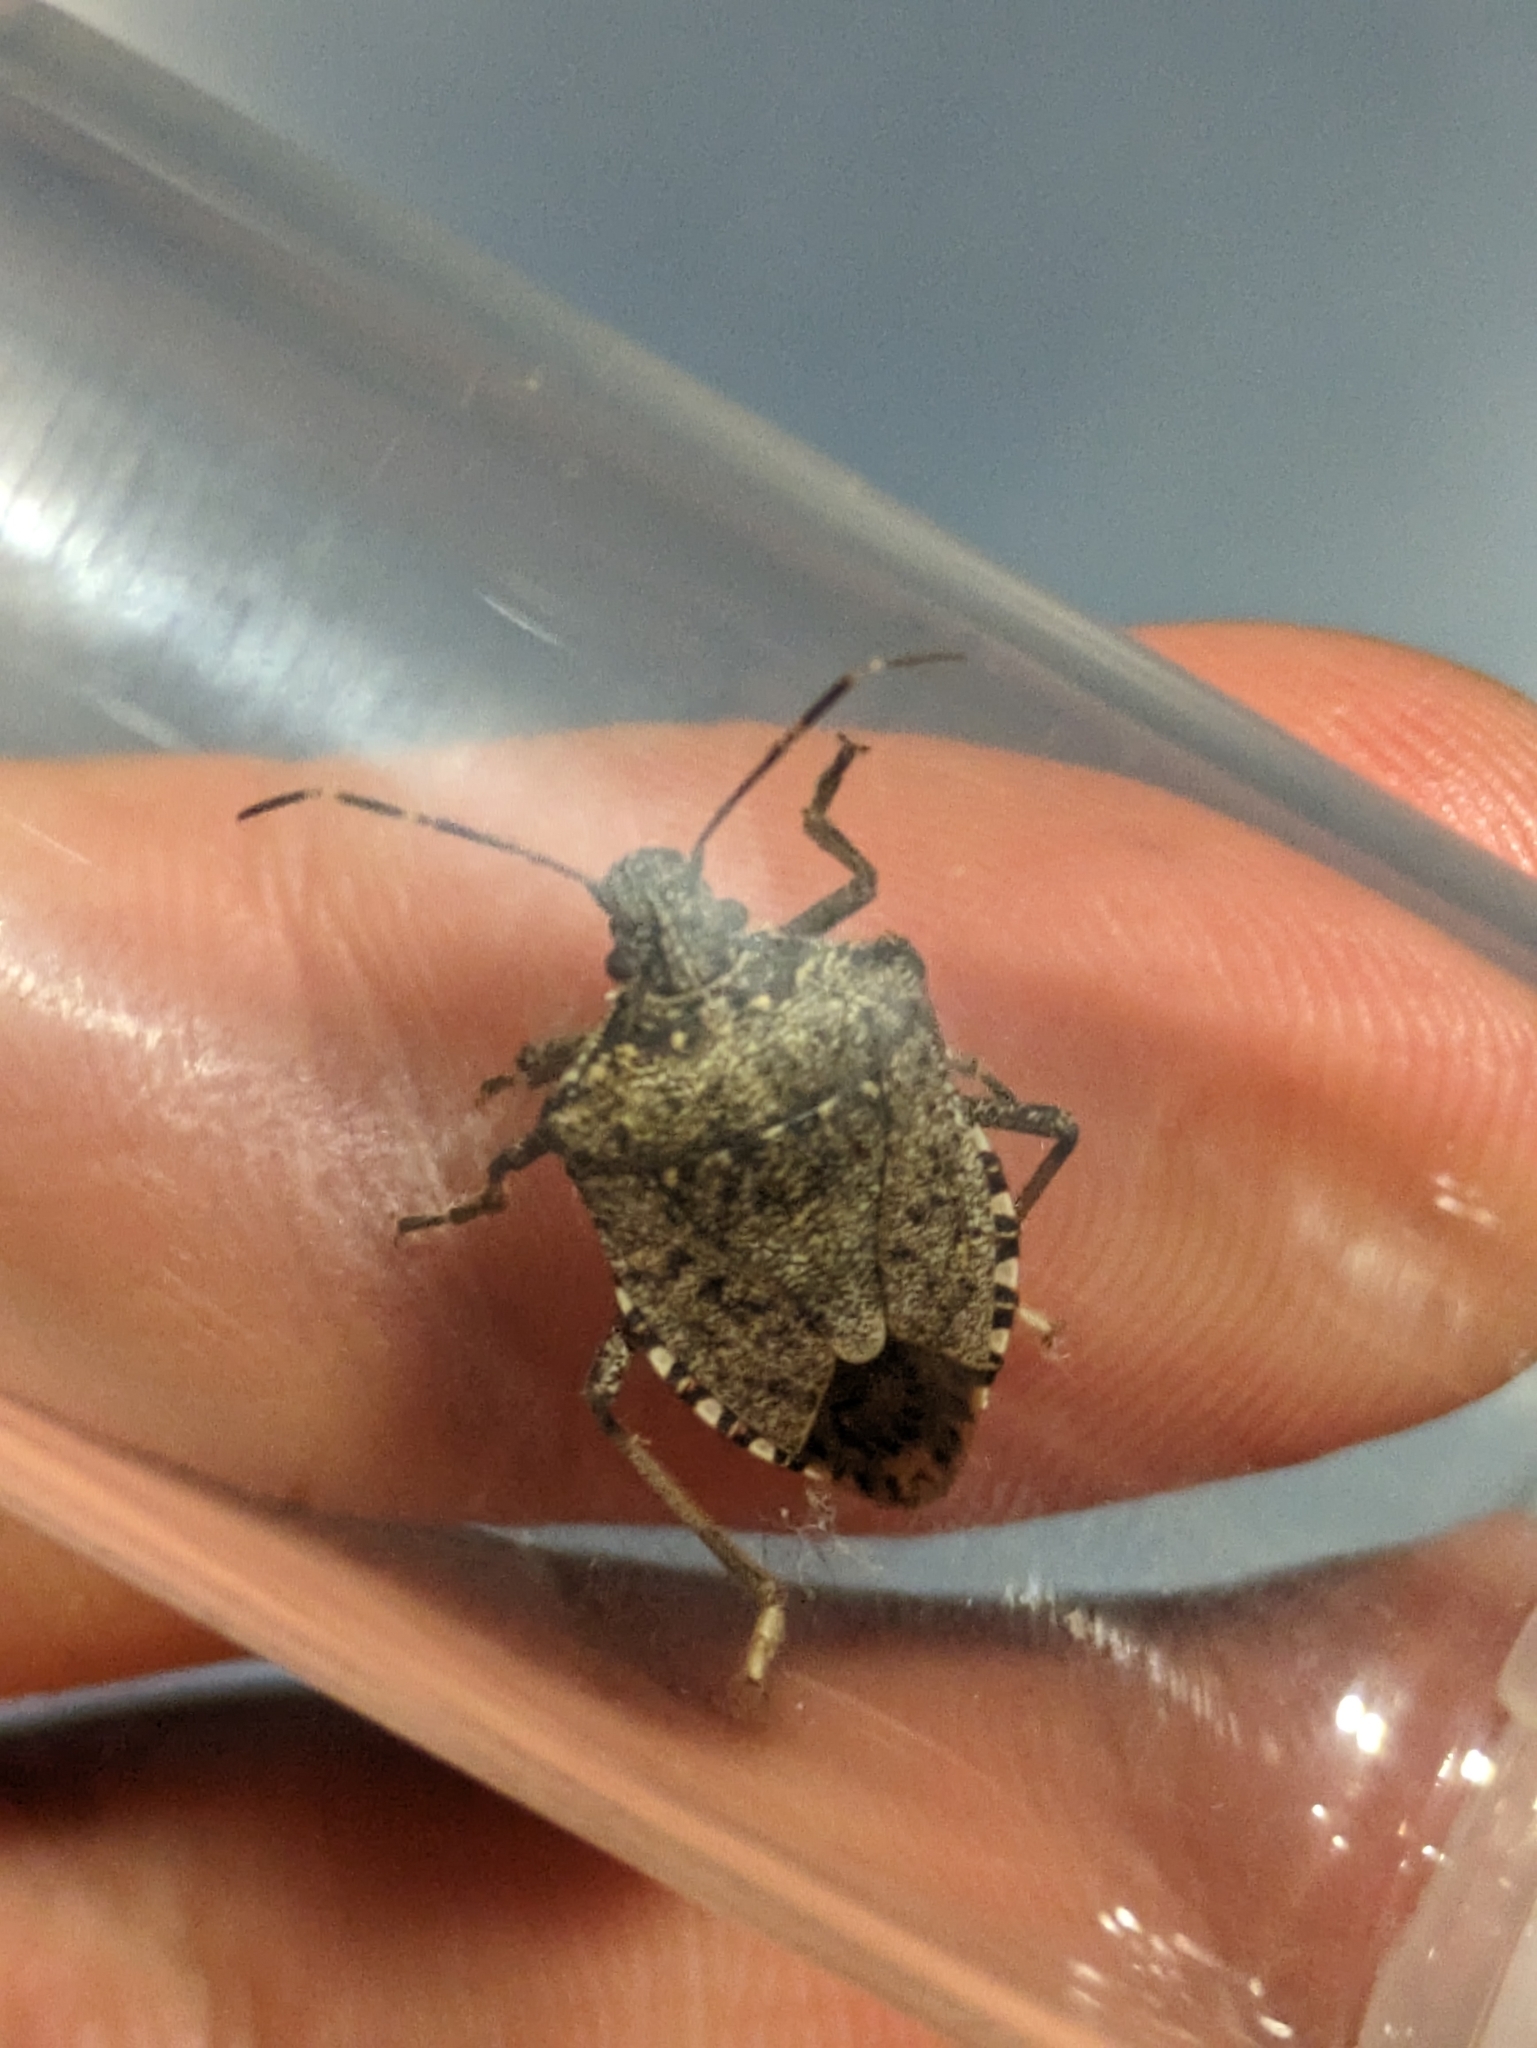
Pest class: stink_bug